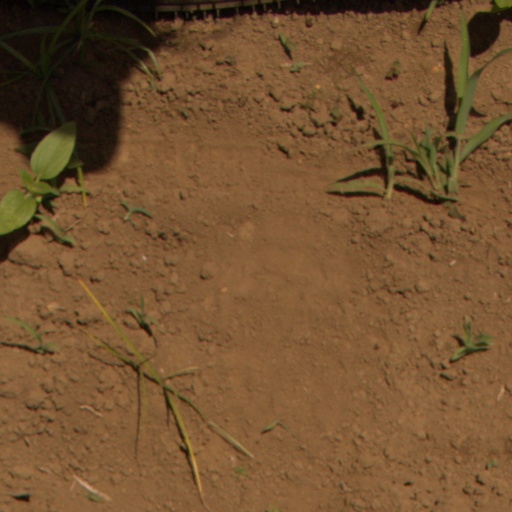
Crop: Jerusalem artichoke